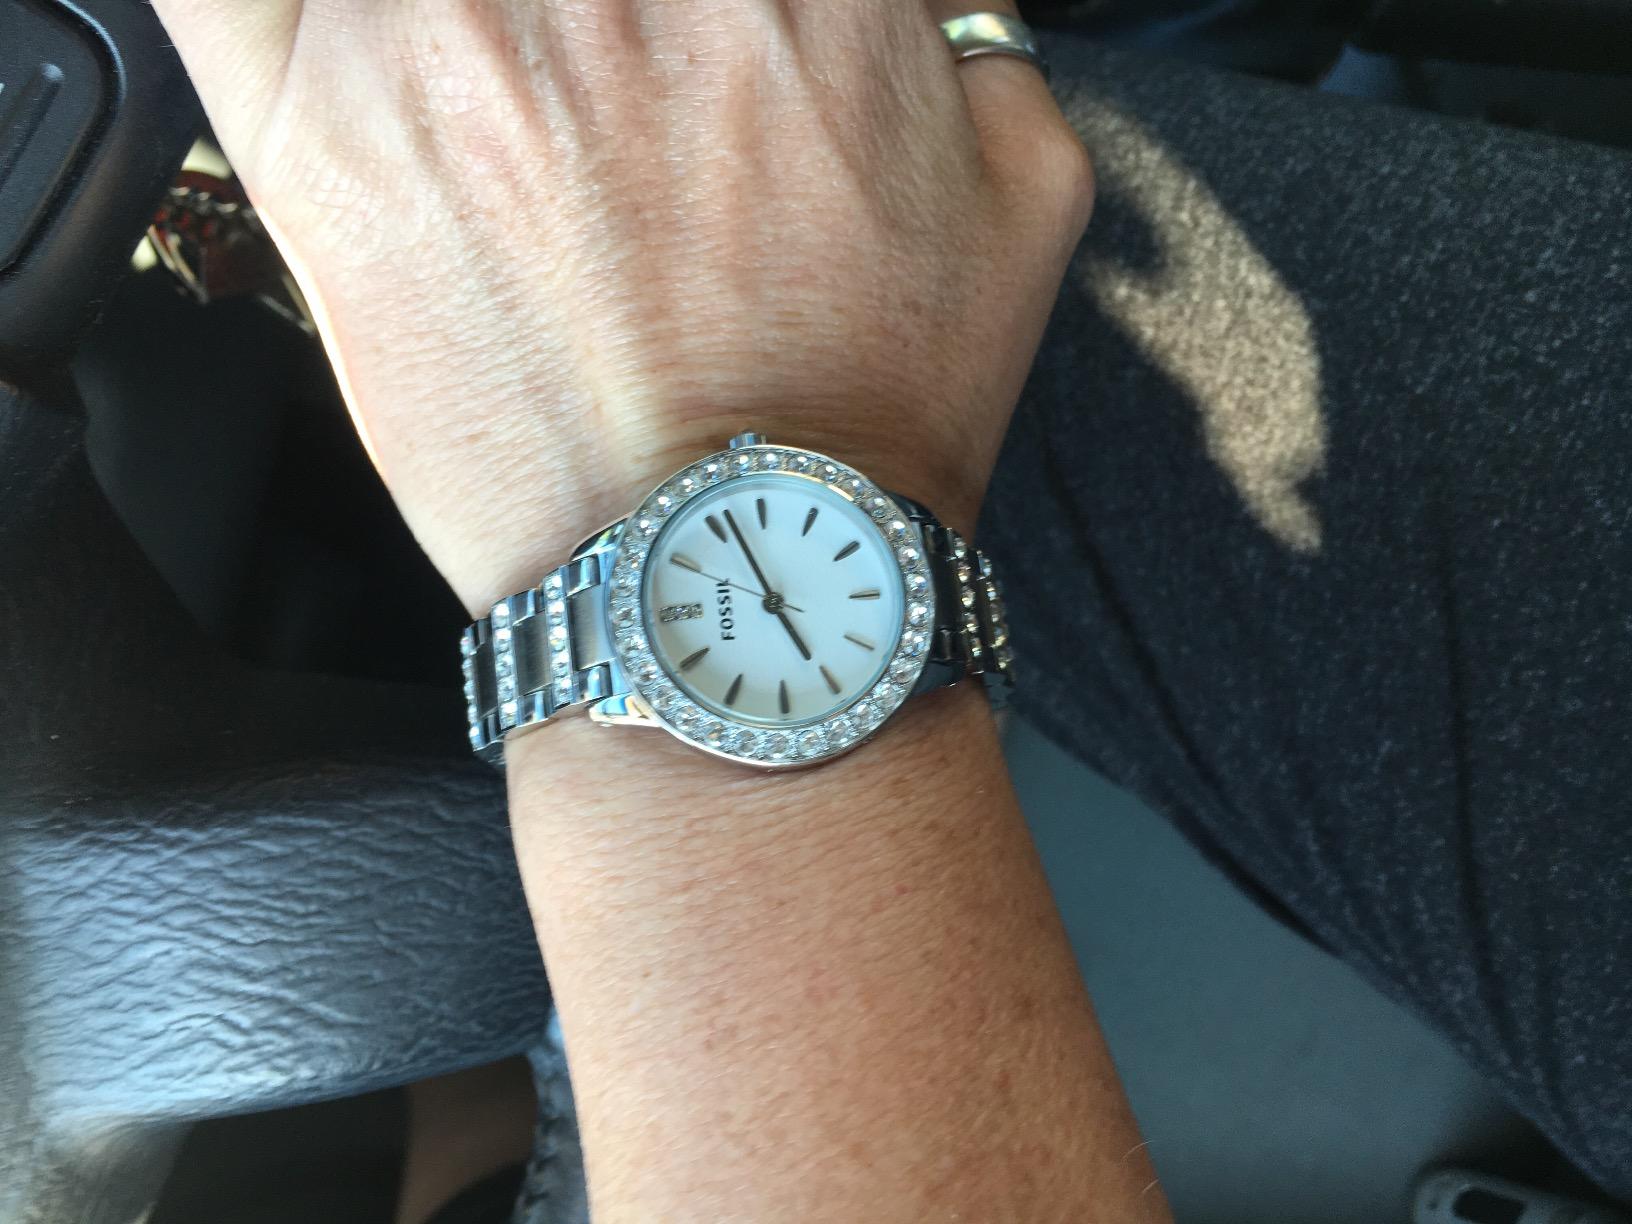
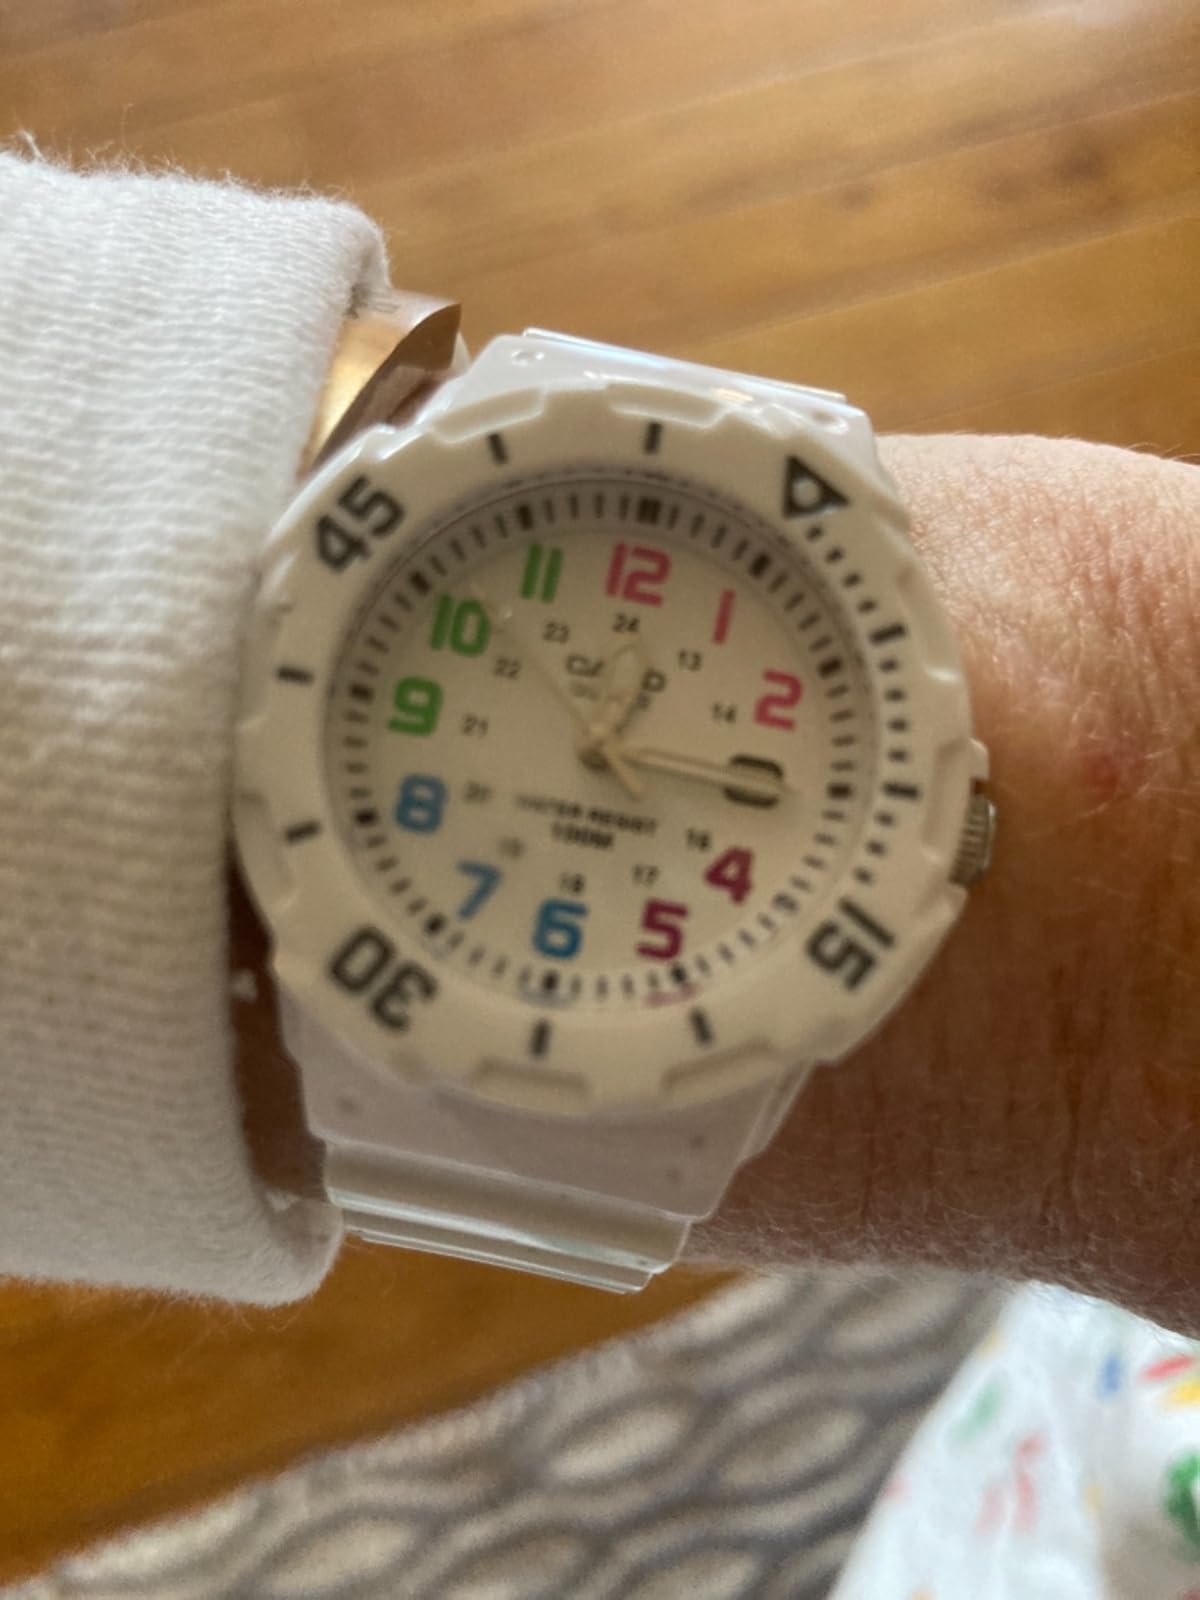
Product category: accessories_watch
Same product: no